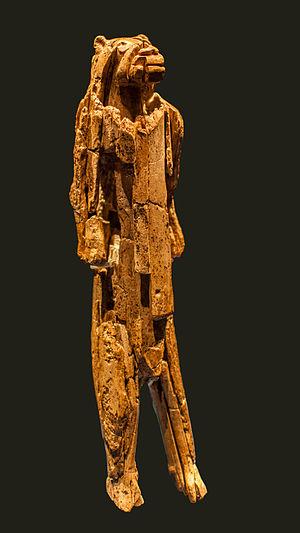
L' Homme-lion de la grotte de Hohlenstein-Stadel (Bade-Wurtemberg).
Les Grottes et art de la période glaciaire dans le Jura souabe sont un ensemble de sites et d'artéfacts archéologiques inscrits au patrimoine mondial de l'humanité par l'UNESCO en 2017.
L’homme-lion est une sculpture en ivoire de mammouth de 29,6 cm de haut datant de l'Aurignacien. Cette sculpture représente un corps humain surmonté d'une tête de lion, plus exactement de lion des cavernes. C'est l'une des plus anciennes connues à ce jour.